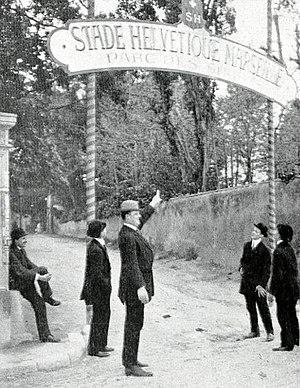
L'entrée du Stade Helvétique de Marseille en 1911.
Le Stade helvétique est un club de football français fondé en 1907, disparu en 1916 et situé à Marseille.